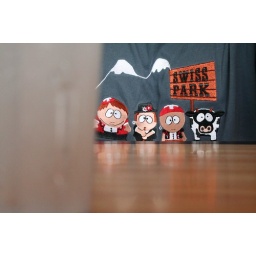
My brother's t-shirt.. a glass of water is right in front of the lens but out of focus.